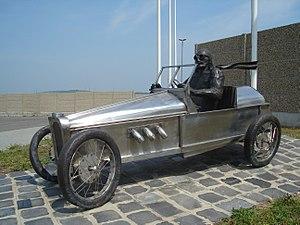
Image: Statue de François Szisz à Mogyoród (Hongrie) à la rentrée principale de Hungaroring. Prise par User: Fekist - www.wikipedia.hu Magyar: Kép: Szisz Ferenc szobra (Babos László, 2005, bronz jármű, réz bajnok) Mogyoródon, a Hungaroring főbejáratánál. Készítette: User: Fekist - www.wikipedia.hu
Ferenc Szisz, né le 20 septembre 1873 à Szeghalom dans le comitat de Békés en Hongrie et mort le 21 février 1944 à Auffargis dans les Yvelines, en France, est un pilote automobile hongrois, vainqueur sur le circuit du Mans du Grand Prix de France 1906, le premier Grand Prix de l'histoire de la course automobile.
Mogyoród est un village et une commune du comitat de Pest en Hongrie.